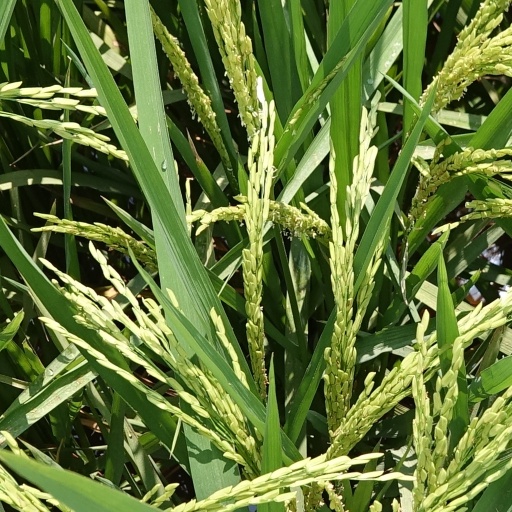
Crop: rice